Answer in natural language. Which object is closer to the camera taking this photo, flatscreen television black bezel offscreen (highlighted by a blue box) or stainless steel refrigerator (highlighted by a green box)? Choose between the following options: flatscreen television black bezel offscreen (highlighted by a blue box) or stainless steel refrigerator (highlighted by a green box)
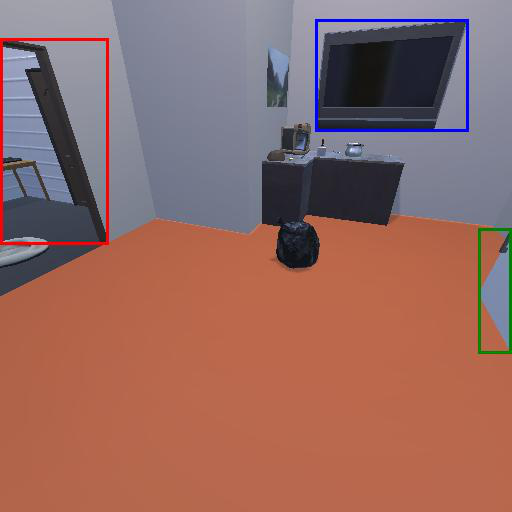
<answer>stainless steel refrigerator (highlighted by a green box)</answer>